Henry Hawley

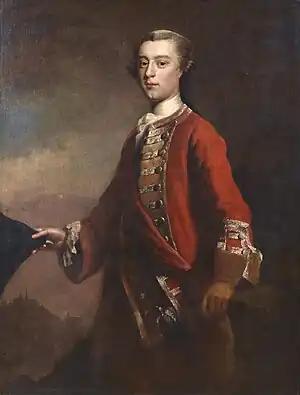
Hawley's aide at Culloden, James Wolfe, who later claimed to have been ordered to shoot Jacobite wounded after the battle

Neither he or Cumberland viewed Falkirk as a serious defeat but a high proportion of government casualties were officers abandoned by their men. Unlike Prestopans, many were experienced veterans and a number of soldiers were court-martialled, several of whom were executed. The artillery commander, Captain Archibald Cunningham, described as a 'sot' or drunkard, abandoned his guns and fled using the transport horses; he committed suicide a few days later. Unlike Cope, Hawley never faced a court-martial for Falkirk, although the writer Horace Walpole argued he was 'fifty times more culpable, since Cope miscarried by incapacity, Hawley by insolence and carelessness.'